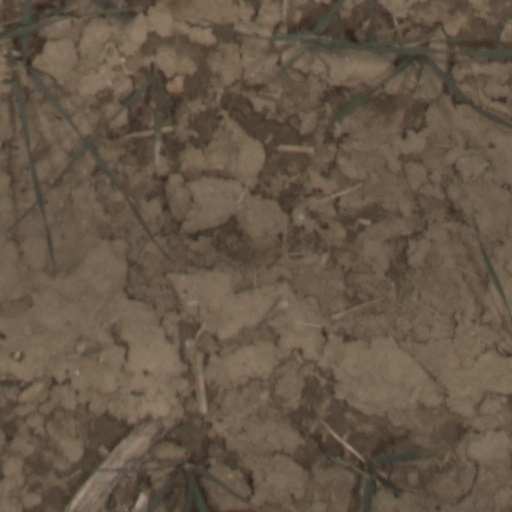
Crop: wheat